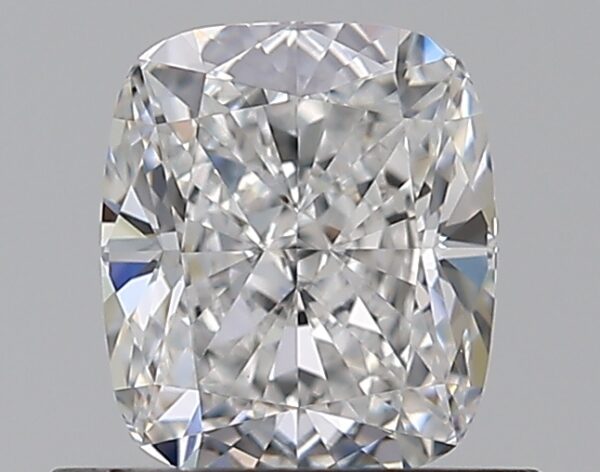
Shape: cushion
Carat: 0.72
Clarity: VVS1
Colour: E
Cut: EX
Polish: EX
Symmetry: EX
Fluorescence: F
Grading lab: GIA
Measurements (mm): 5.54 x 4.77 x 3.2